Drexel 5856

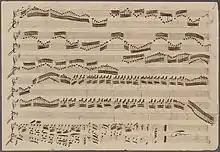
Page 7 of Drexel 5856, the final page of the aria "Vo' fa guerra" from the opera "Rinaldo"

Although no scholars have written about the manuscript as a whole, the editors of the Hallische Händel-Ausgabe were well-aware of Drexel 5856. It is included in a list of significant sources of Handel's keyboard works in the Händel-Werke-Verzeichnis, the thematic catalog of Handel's works. The thematic catalog attests that Drexel 5856 was used in editing the critical editions of those works included in the manuscript.